Turki Al-Faisal

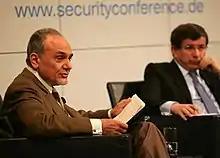
Prince Turki and Turkey's Foreign Minister Ahmet Davutoğlu at the Munich Security Conference, 2010

He called the Geneva interim agreement a serious concern and condemned the United States for keeping the Government of Saudi Arabia away from the negotiations in Geneva.